Singapore hae mee
Also known as:
ca - Catalan: Hokkien mee
de - German: Hokkien-Nudeln
es - Spanish: Hokkien mee
fa - Persian: هاکین می
gl - Galician: Hokkien mee
id - Indonesian: Mi Hokkien
it - Italian: Hokkien mee
ja - Japanese: ホッケン・ミー
jv - Javanese: Hokkien mee
ko - Korean: 호키엔 미
nan - Minnan: Hok-kiàn-mī
pa - Punjabi: ਹੋੱਕੀਏਨ ਮੀ
th - Thai: หมี่ฮกเกี้ยน
yue - Cantonese: 檳城蝦麵
zh - Chinese: 福建蝦麵
Category: noodle (egg noodle, rice noodle, noodle soup)
Cuisine: Singaporean
Associated cuisines: Indonesian, Singaporean, Malaysian
Area: Fujian, Singapore
Countries: Singapore, China
Region: Eastern Asia South Eastern Asia

The dish consists of egg noodles and rice noodles are served in richly flavoured dark soup stock with prawns, pork slices, fish cake slices, and bean sprouts topped with fried shallots and spring onion. The stock is made using dried shrimps, prawn heads, white pepper, garlic and other spices.

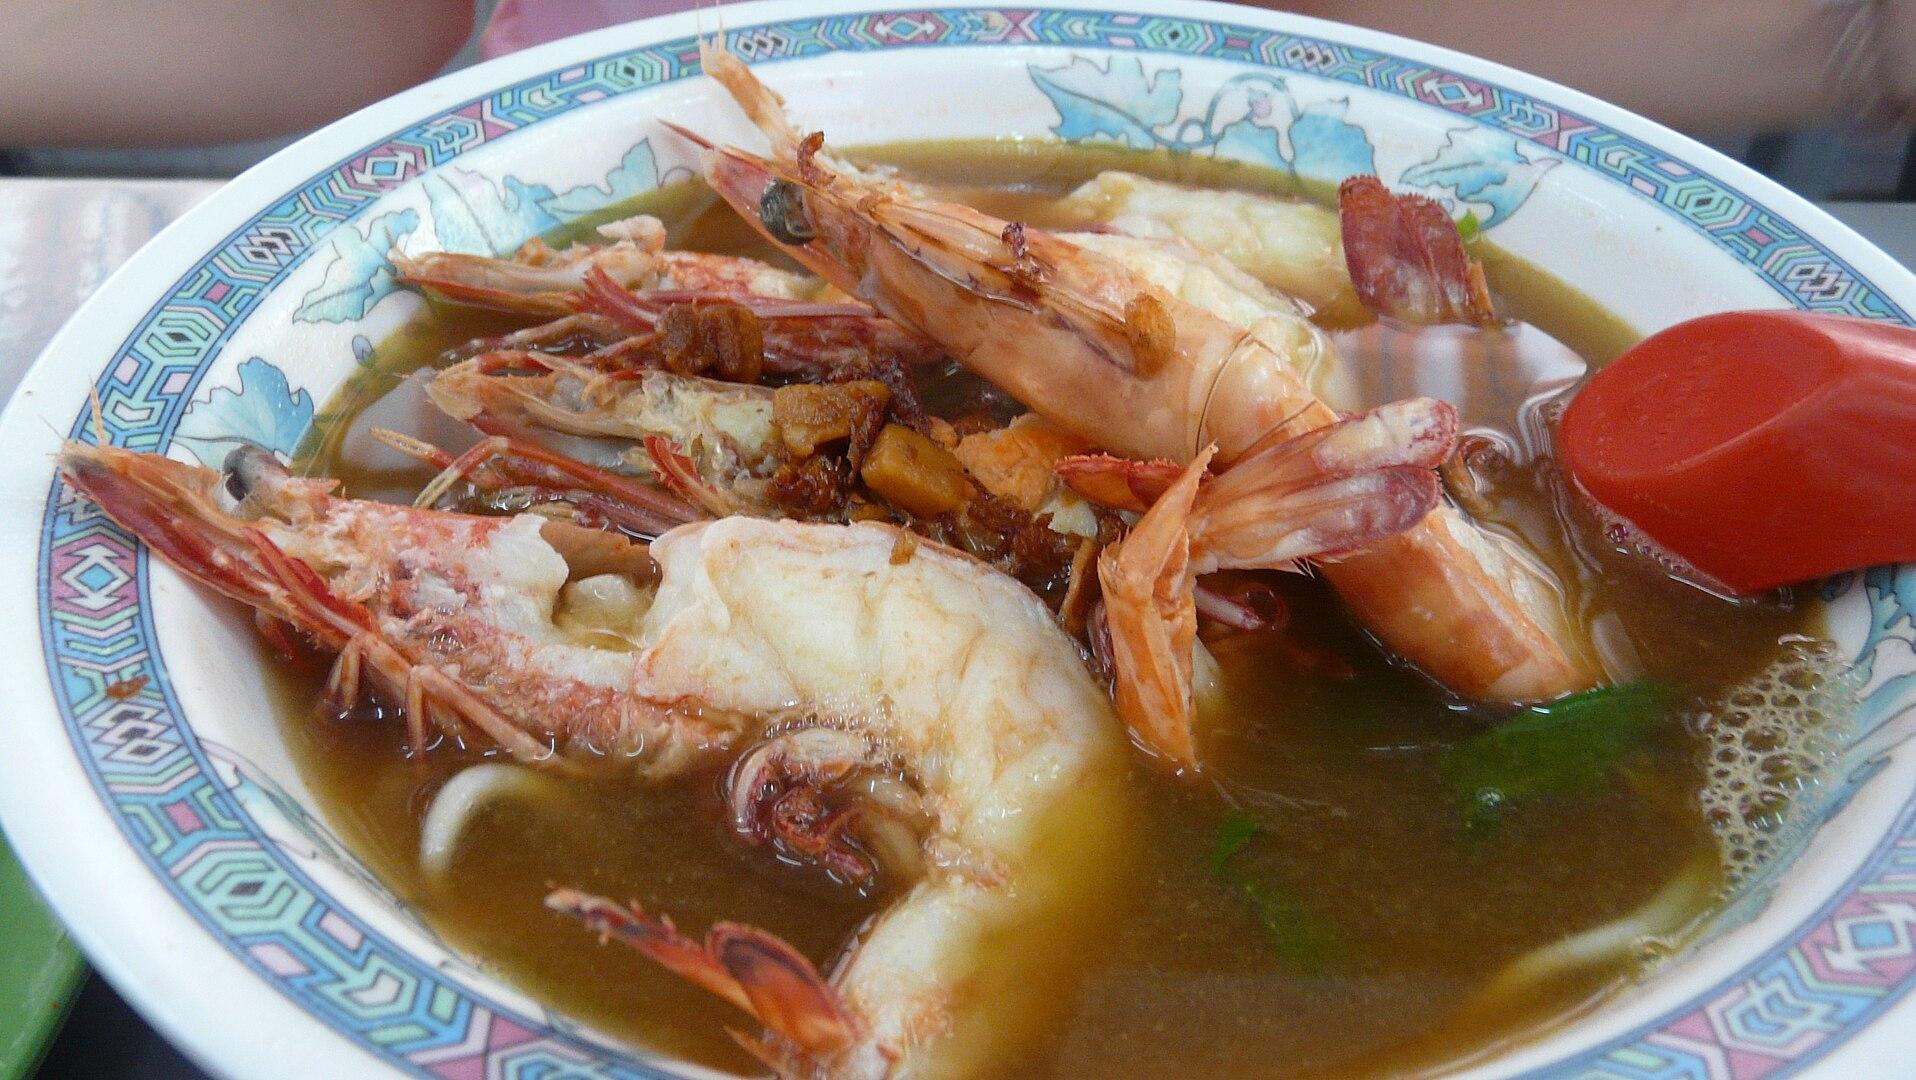